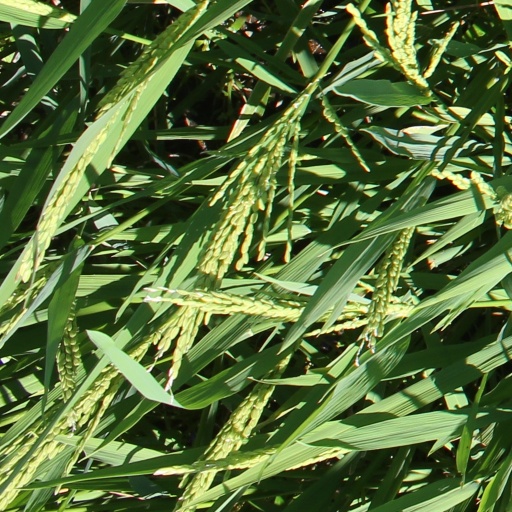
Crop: rice